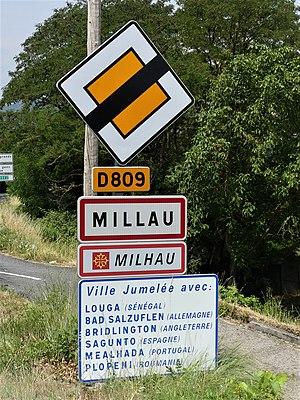
Panneau en français et en occitan d'entrée dans Millau et panneau de jumelages, Aveyron, France.